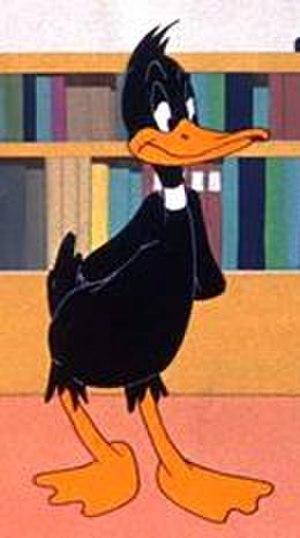
Daffy Duck dans Daffy imprésario de 1943
Daffy Duck est un personnage d'animation américain appartenant à la grande famille de Warner Bros. des dessins-animés Looney Tunes et Merrie Melodies. Sa naissance officielle est le 17 avril 1937, date de la parution de Porky va à la chasse aux États-Unis d'Amérique. Il est doublé par Mel Blanc, Jeff Bergman, Joe Alaskey et Samuel Vincent en anglais, et Pierre Trabaud puis Patrick Guillemin en français.
Cet article recense les films, courts et longs métrages, dans lesquels Daffy Duck est apparu depuis 1937.
Daffy impresario est un dessin animé américain de la série des Looney Tunes de la Warner Bros. sorti en 1943, dirigé par Friz Freleng et écrit par Tedd Pierce. C'est le second Looney Tunes en Technicolor où figurent Porky Pig et Daffy Duck. C'est le premier cartoon de la collection à faire partie du domaine public.